Jean-Marie Morel

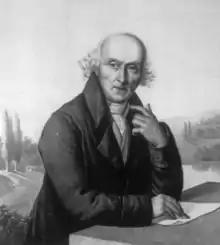
Jean Marie Morel

Jean-Marie Morel (28 March 1728 – 10 August 1810), the author of "La Théorie des Jardins" (Paris 1776), was a trained architect and surveyor, who produced a substantial and popular work advocating the "natural" landscape style of gardening in France, a French landscape garden. Morel never visited England to see the English garden style, but his book profited from the published theories of Thomas Whately and Claude-Henri Watelet and from the experience he had gained from his close association with the marquis de Girardin at Ermenonville. Girondin's own "De la Composition des paysages" appeared in 1777.